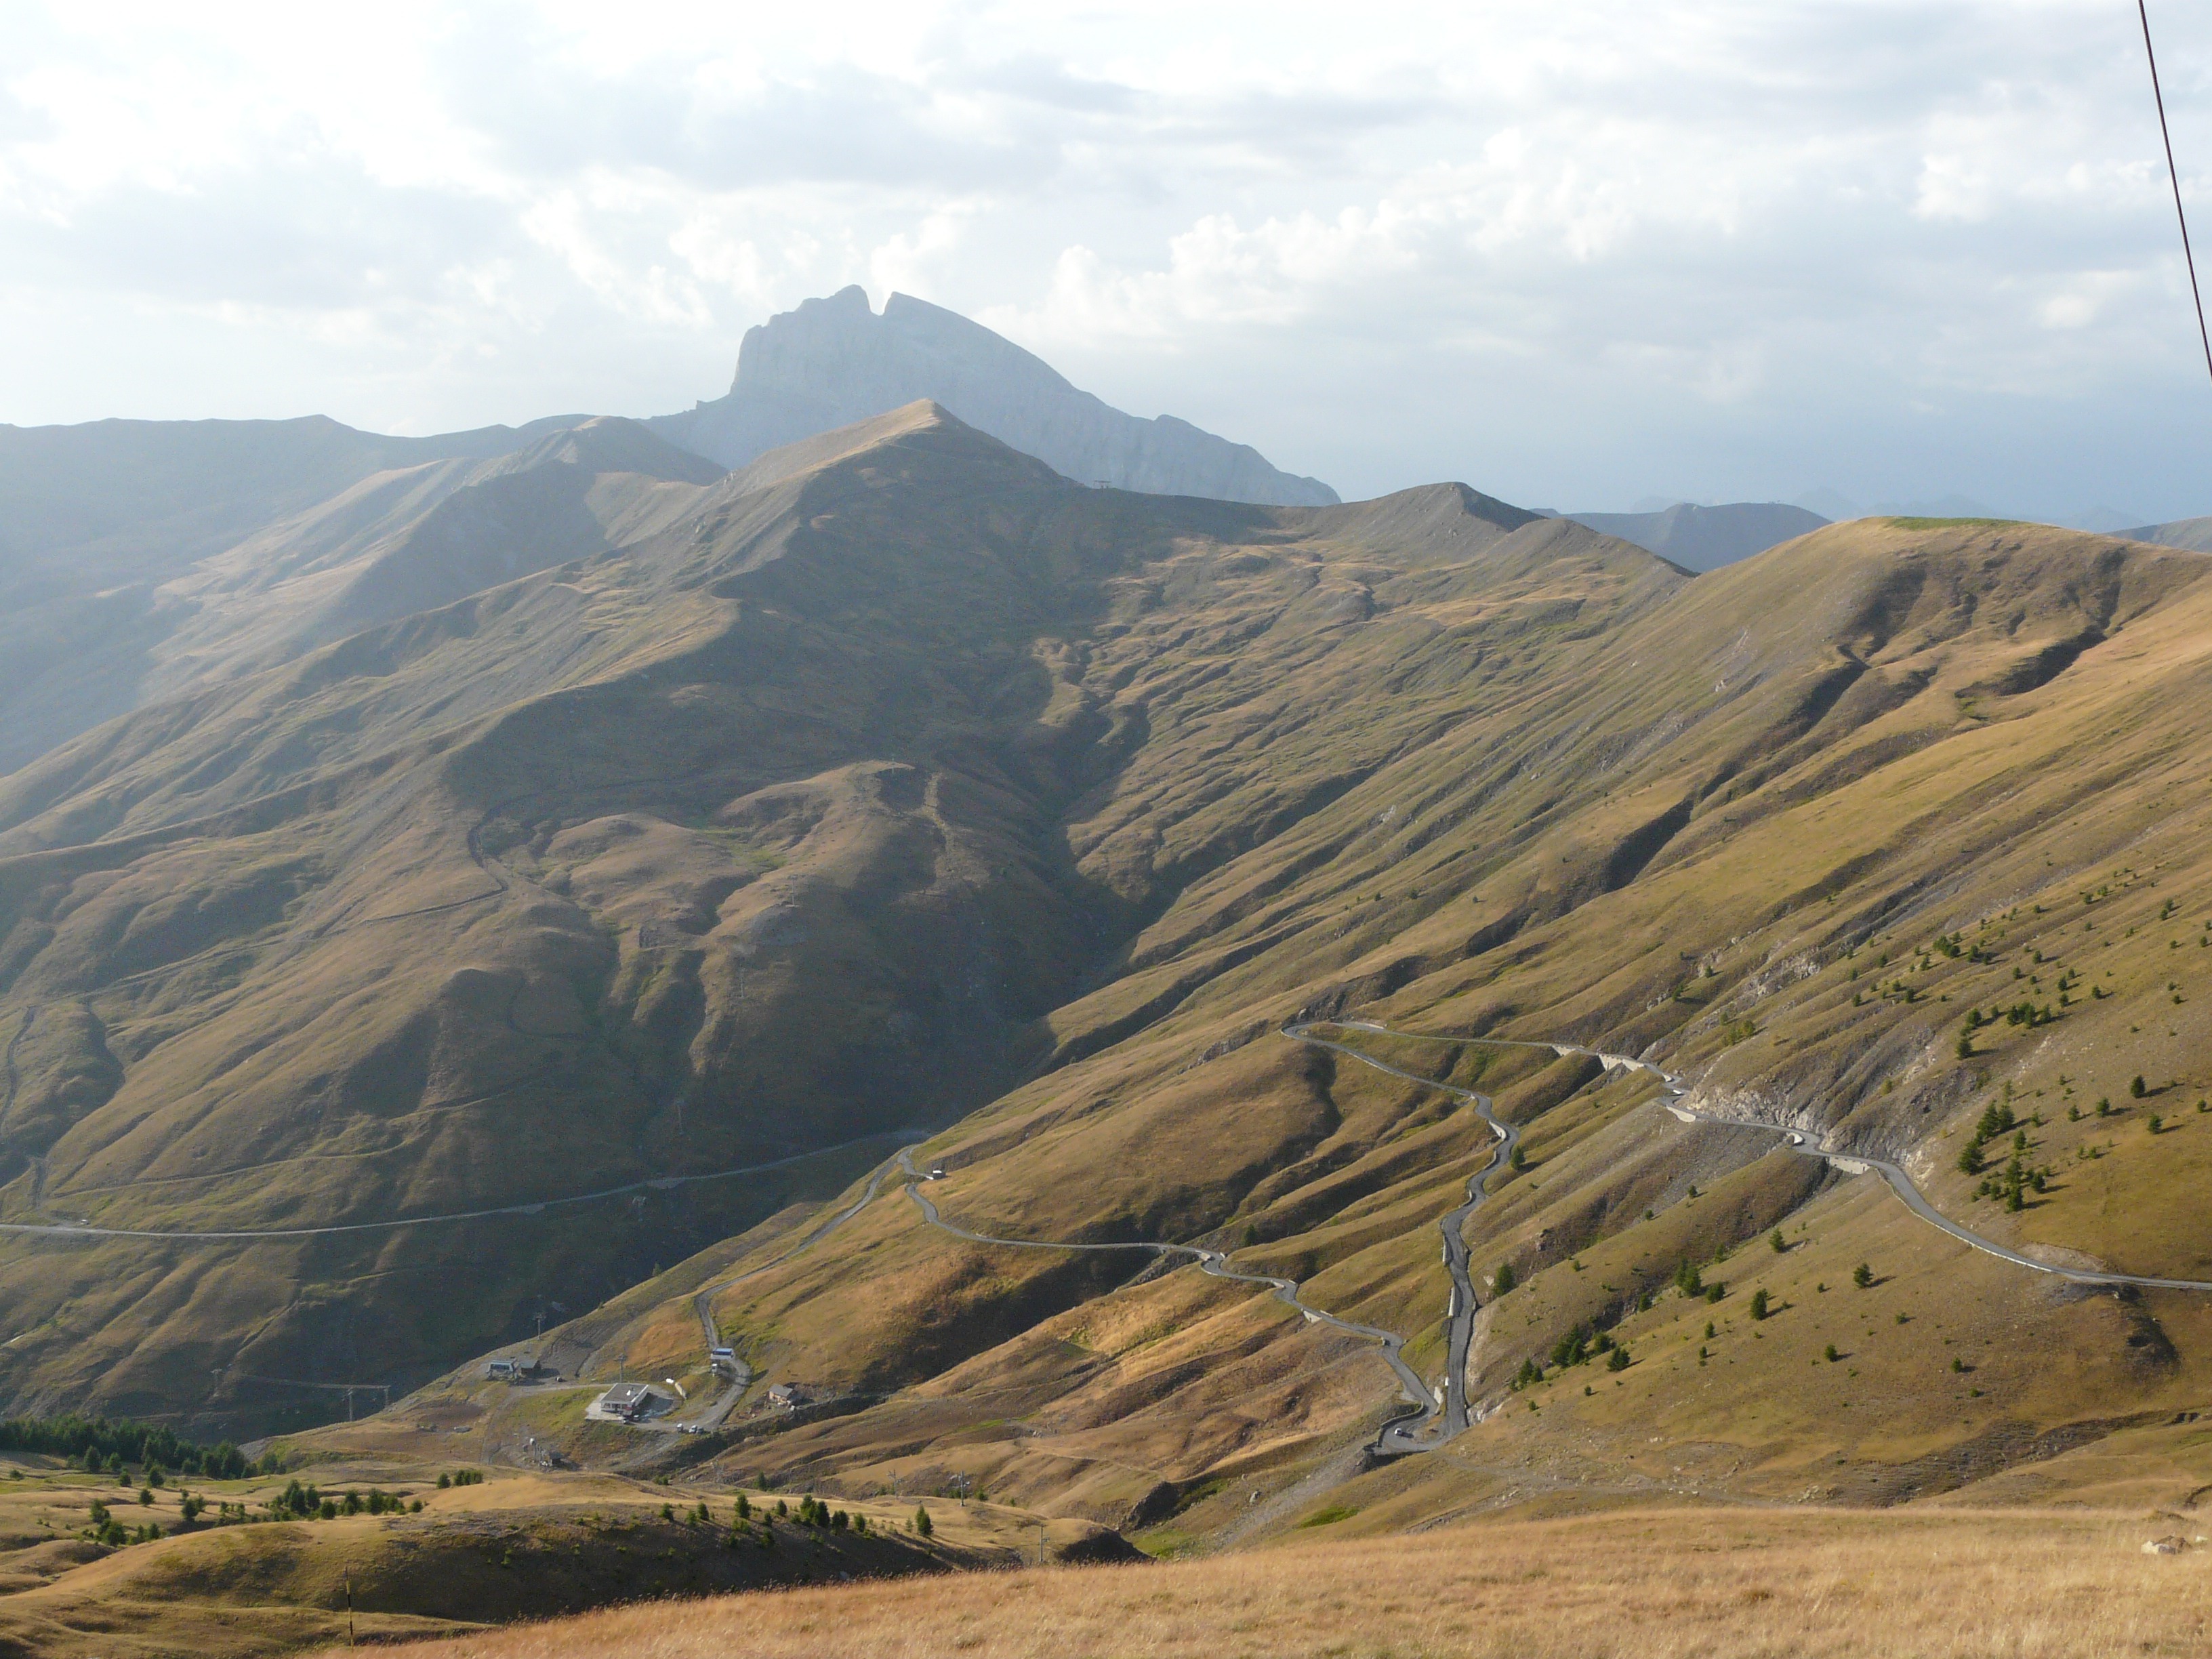
landscape, nature, wilderness, mountain, hiking, hill, lake, adventure, valley, mountain range, highland, ridge, plain, geology, alps, badlands, plateau, fell, loch, wadi, landform, mountain pass, geographical feature, mountainous landforms, col d allos